Wang Jingwei

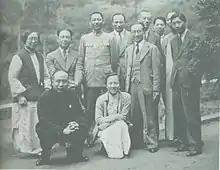
Wang Jingwei (second from left) and Chen Bijun (far left) in British Malaya, 1935

During the Northern Expedition, Wang was the leading figure in the left-leaning faction of the KMT that called for continued cooperation with the Chinese Communist Party. Although Wang collaborated closely with Chinese communists in Wuhan, he was philosophically opposed to communism and regarded the KMT's Comintern advisors with suspicion. He did not believe that Communists could be true patriots or true Chinese nationalists.